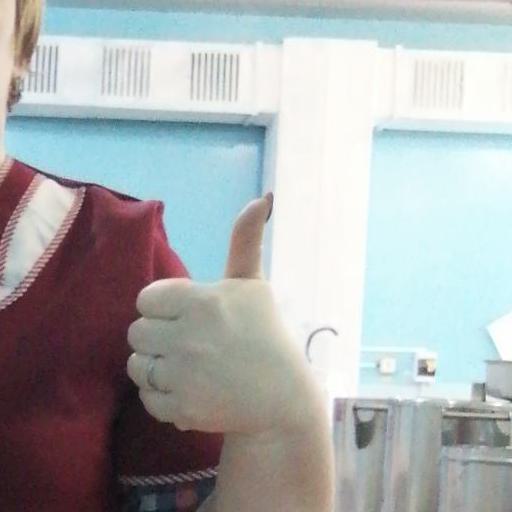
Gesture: like